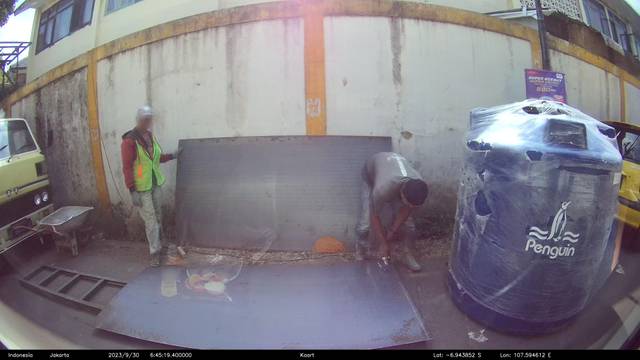
Region: Indonesia
Coordinates: -6.944, 107.595